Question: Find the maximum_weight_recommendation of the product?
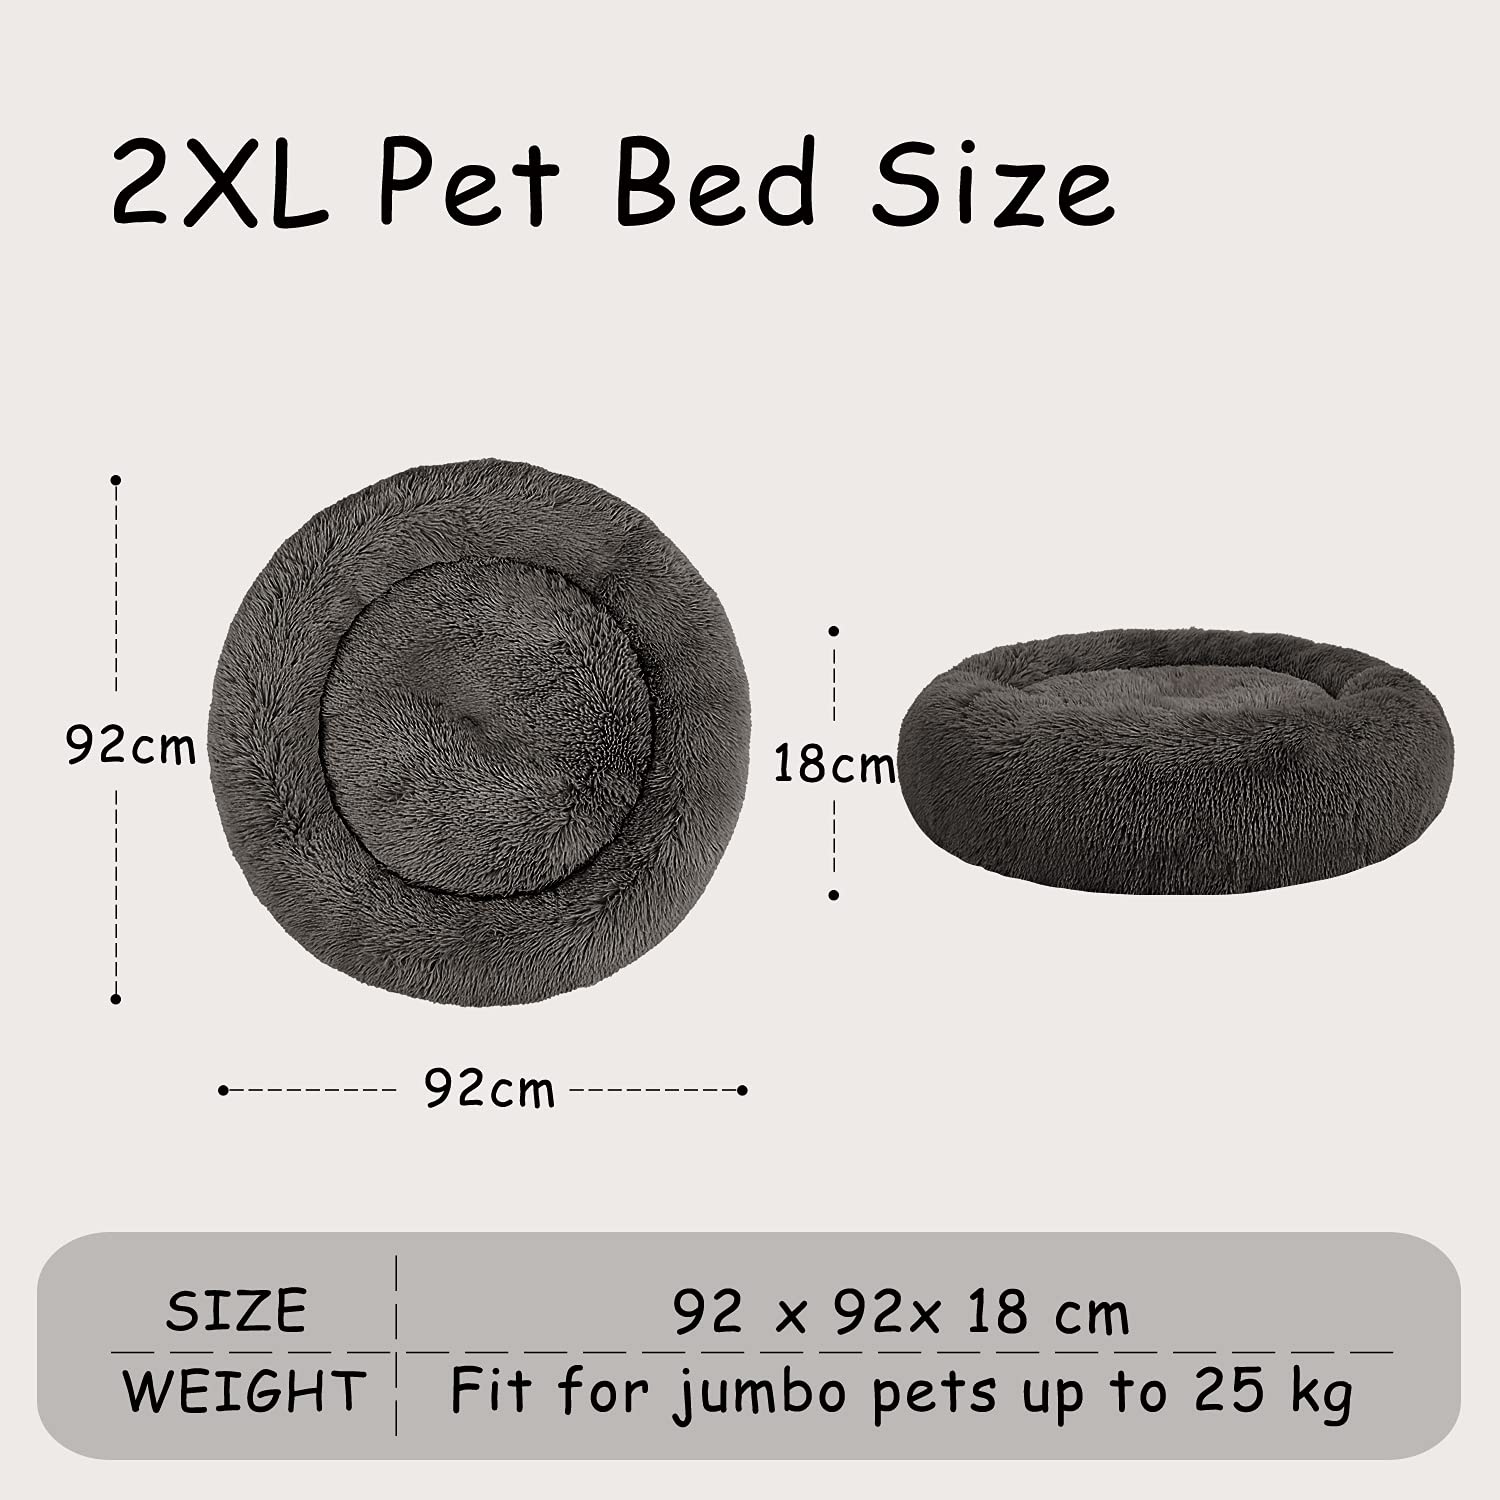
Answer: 25 kilogram